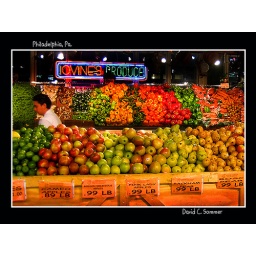
Piles of colorful fruits and vegetables in this Philadelphia, Pa. produce market.